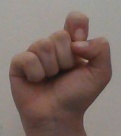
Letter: fa